King of All Cosmos

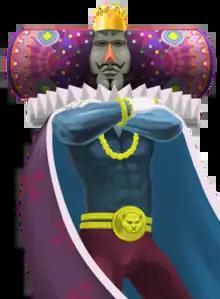
The King of All Cosmos as he appears in "Katamari Damacy Reroll"

The King of All Cosmos ("Dai kosumo no ōsama") is a character from the "Katamari" video game series. Created by video game developer Keita Takahashi, he first appears in the 2004 video game "Katamari Damacy" and is presented as a colossal-sized, god-like monarch who rules over the cosmos, which encompasses all the stars and planets in the sky. In the "Katamari" series, the King of All Cosmos instructs the franchise's player character, the Prince, to collect and roll up assortments of objects using a ball called a katamari until they are large enough to become celestial bodies. The character has had recurring appearances in the "Katamari" video game series as a major supporting character, as well as a number of crossover appearances. The King of All Cosmos is generally well received by critics and players.